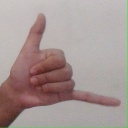
अक्षर: द